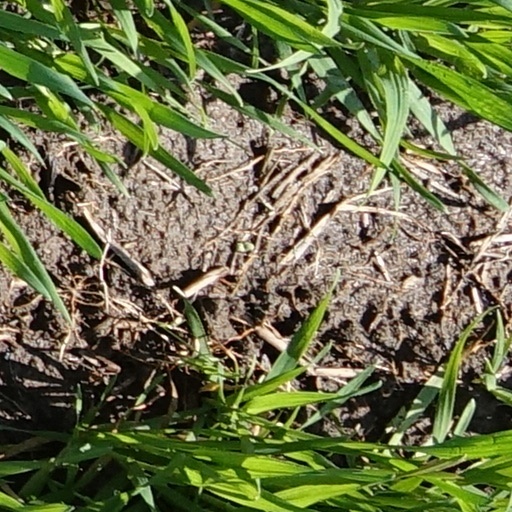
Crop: wheat